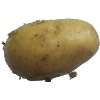
Label: Potato White 1